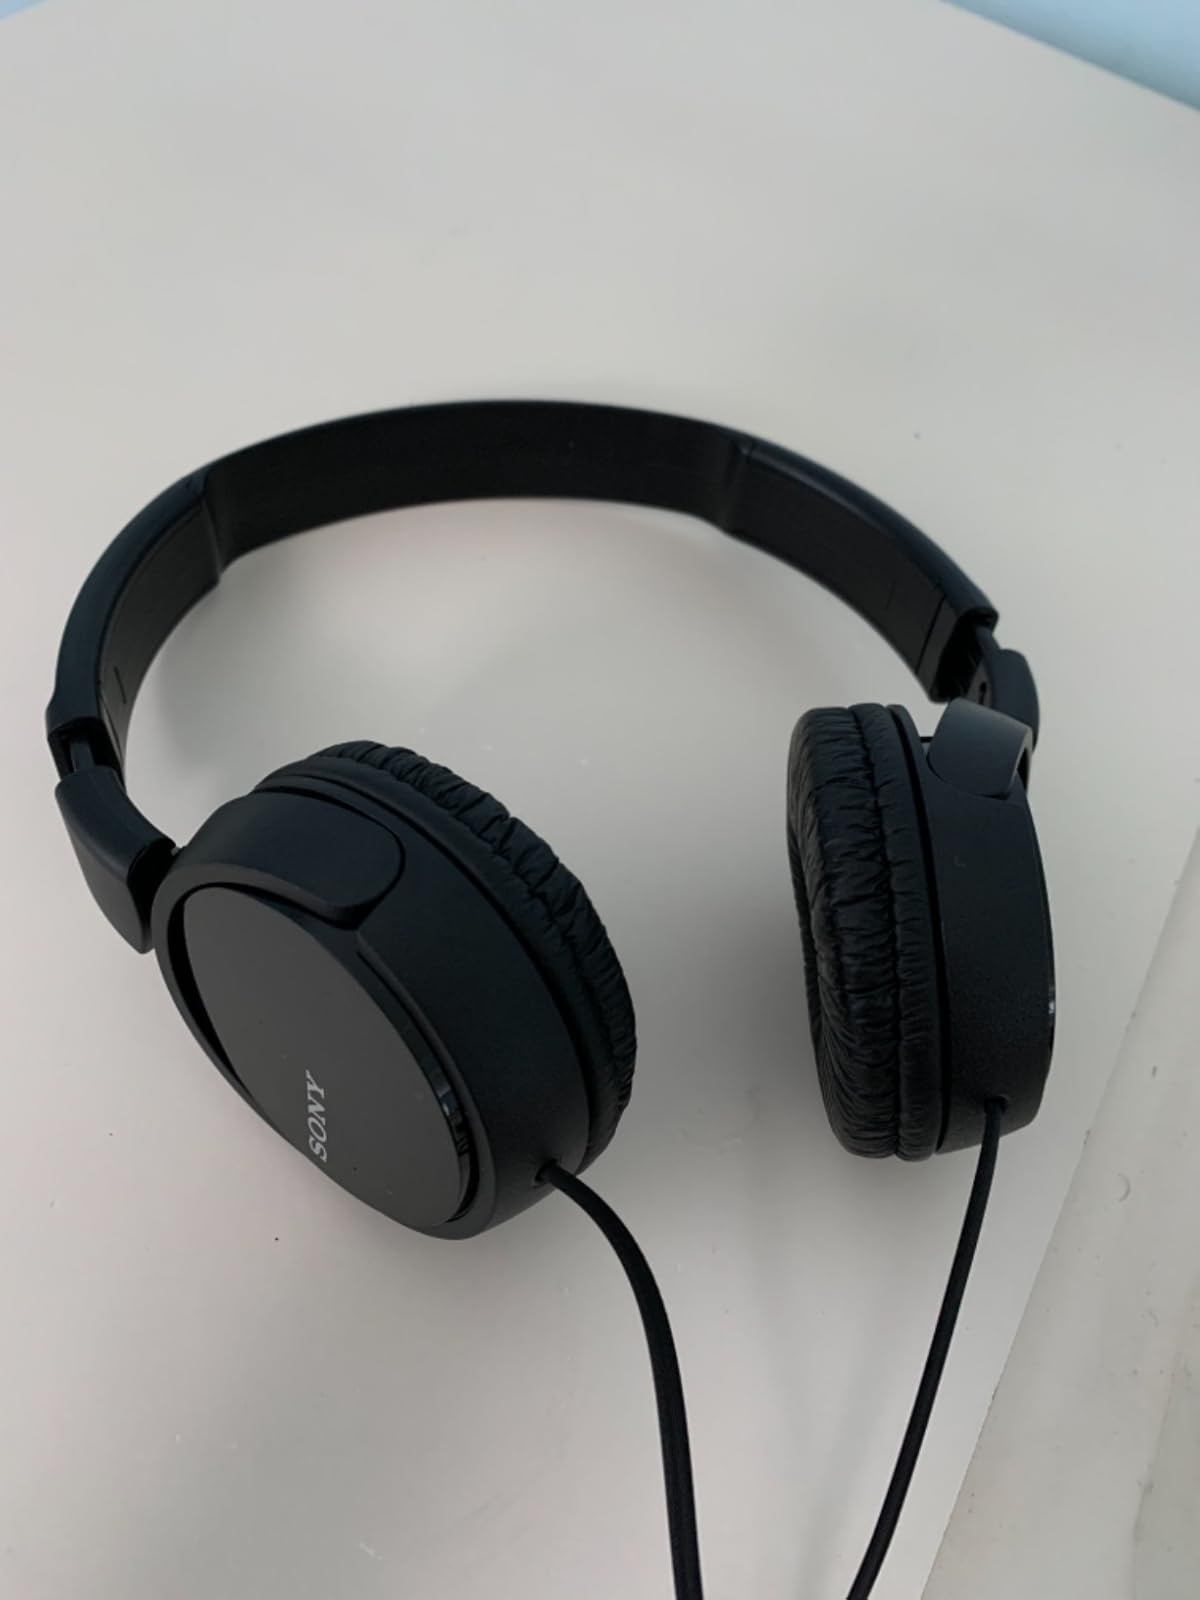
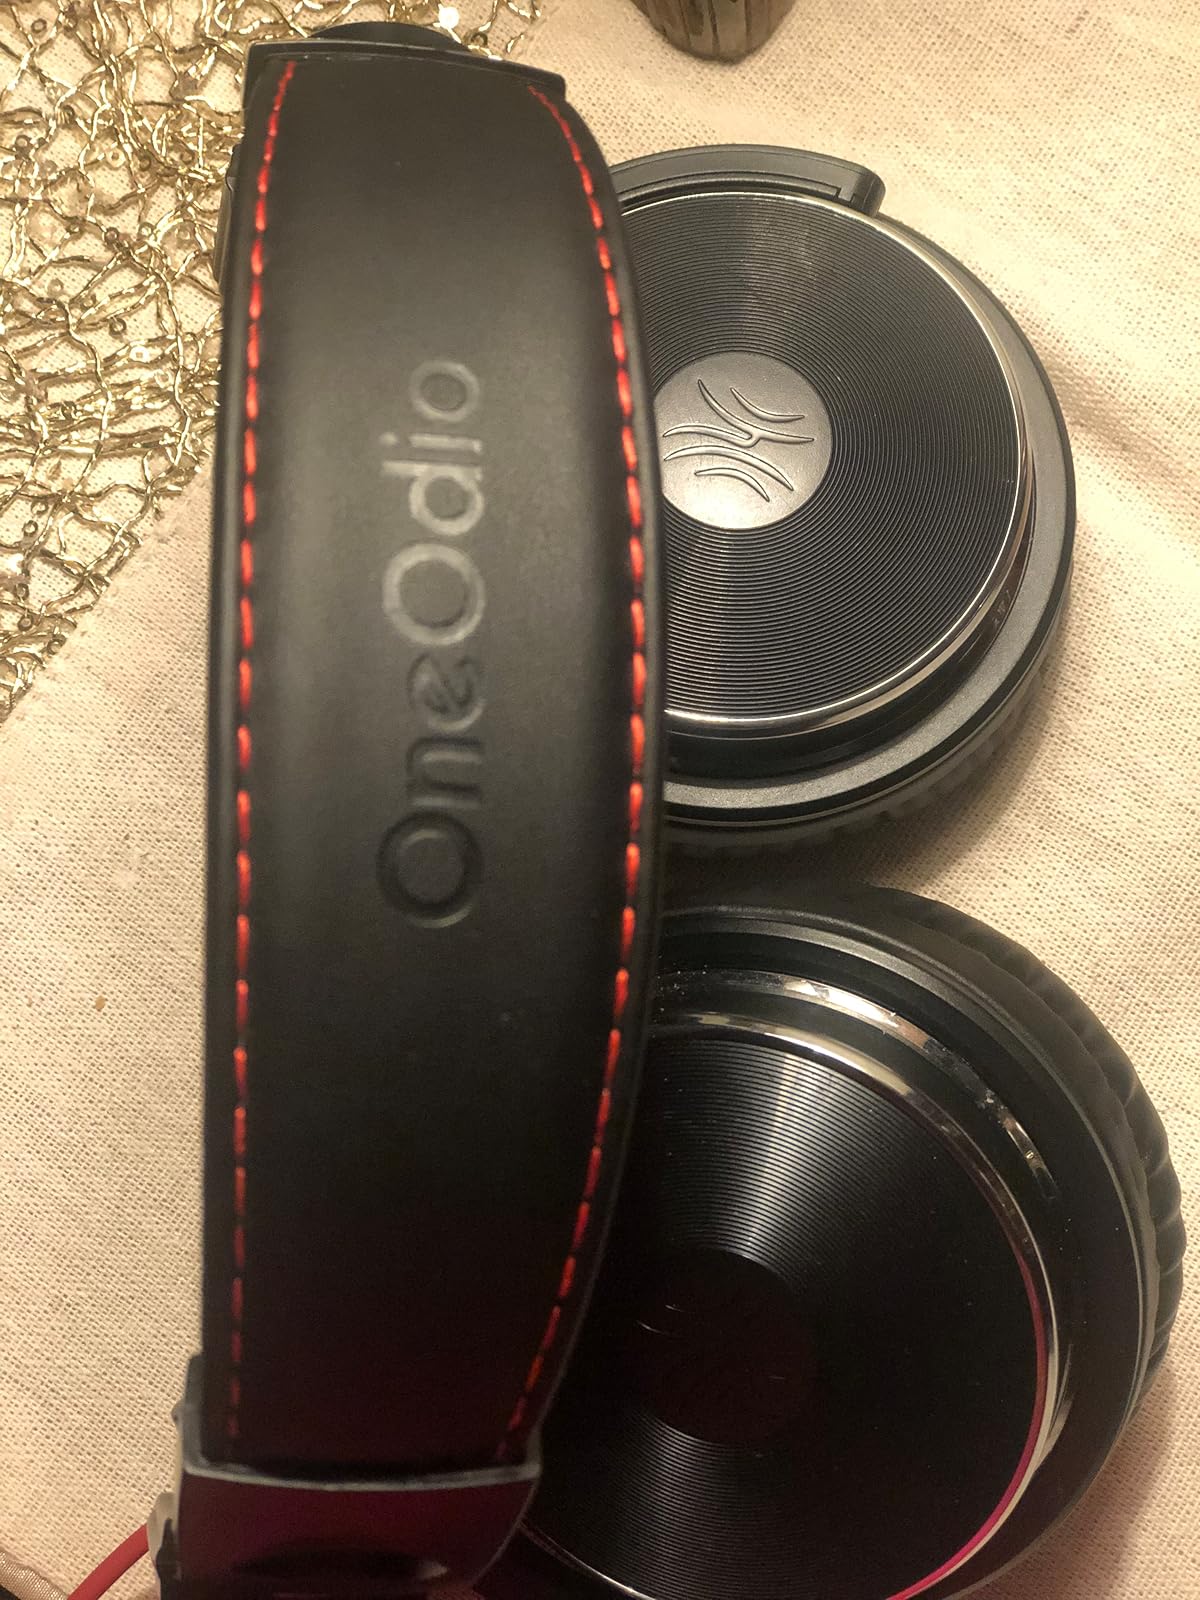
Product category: headphones
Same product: no